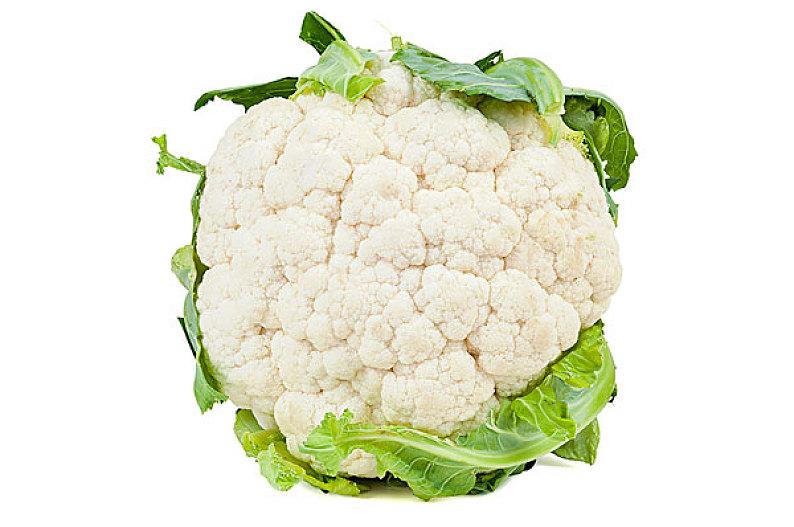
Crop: unknown
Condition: cauliflower